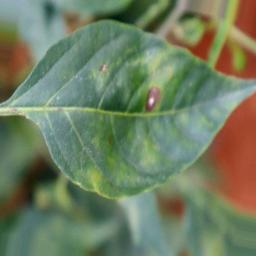
Label: cercospora